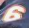
Number: 6